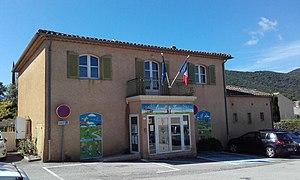
La Môle est une commune française située dans le département du Var, en région Provence-Alpes-Côte d'Azur.